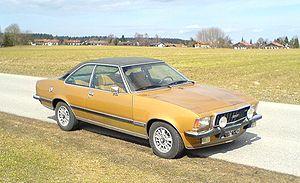
L'Opel Commodore était un modèle produit par Opel et General Motors de 1967 à 1982, remplacé par l'Omega.